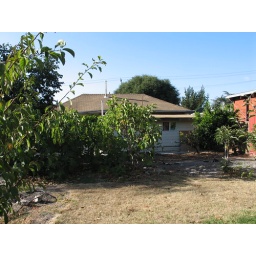
The two fig trees are on the left center. The tree in the far right corner is an orange tree.